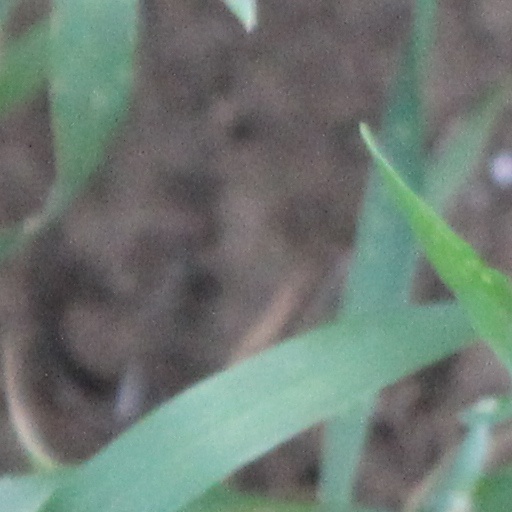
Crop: wheat